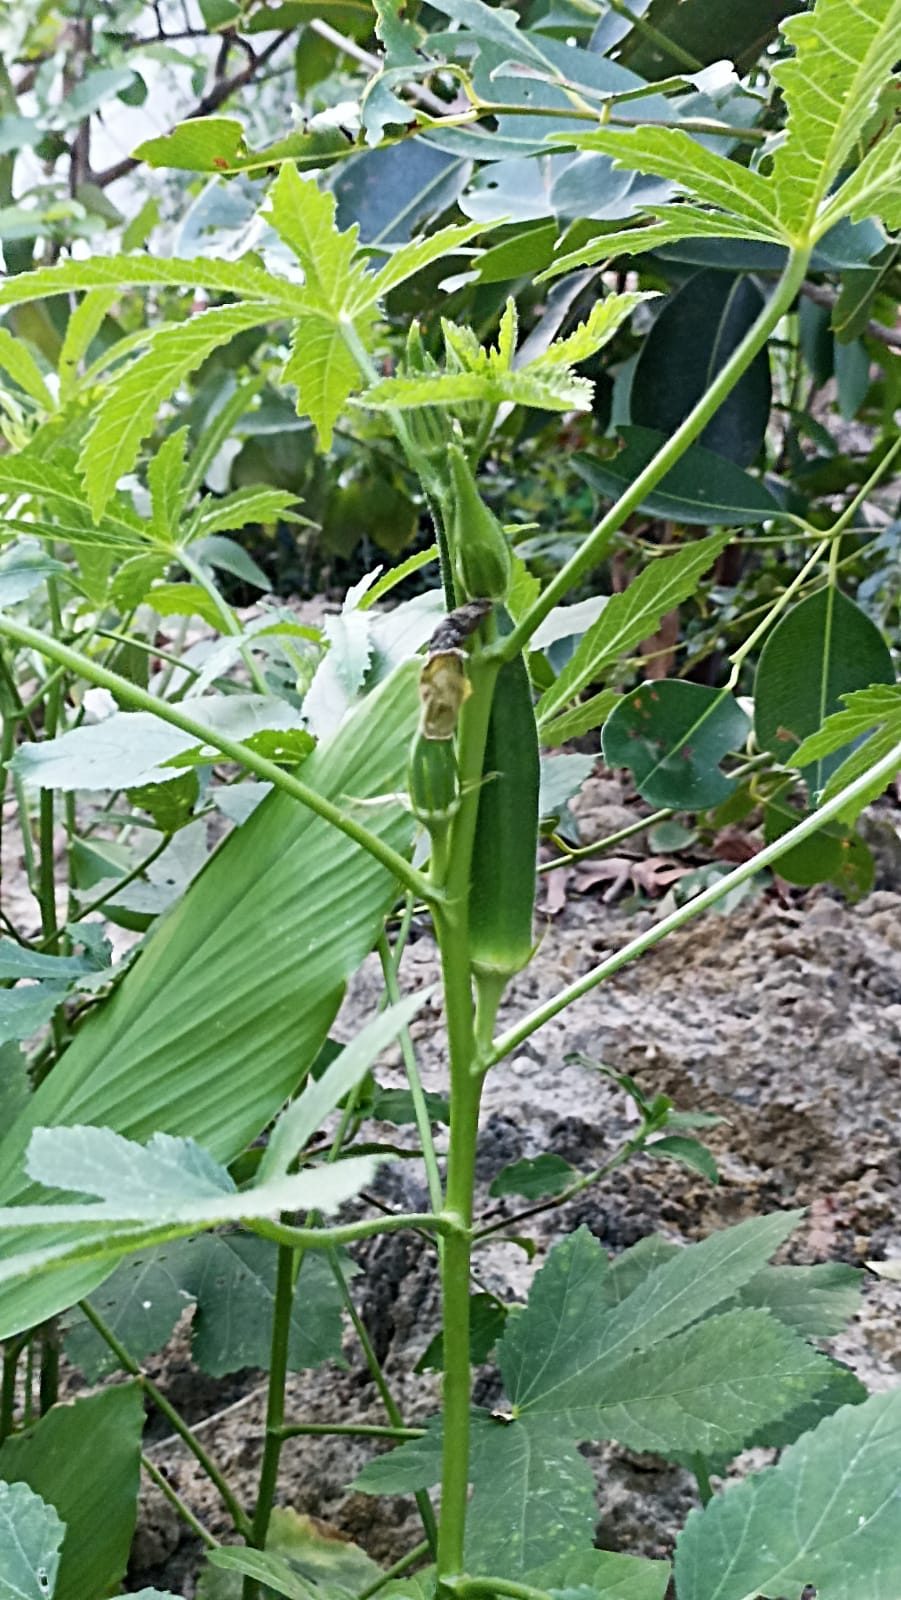
Label: Under-mature